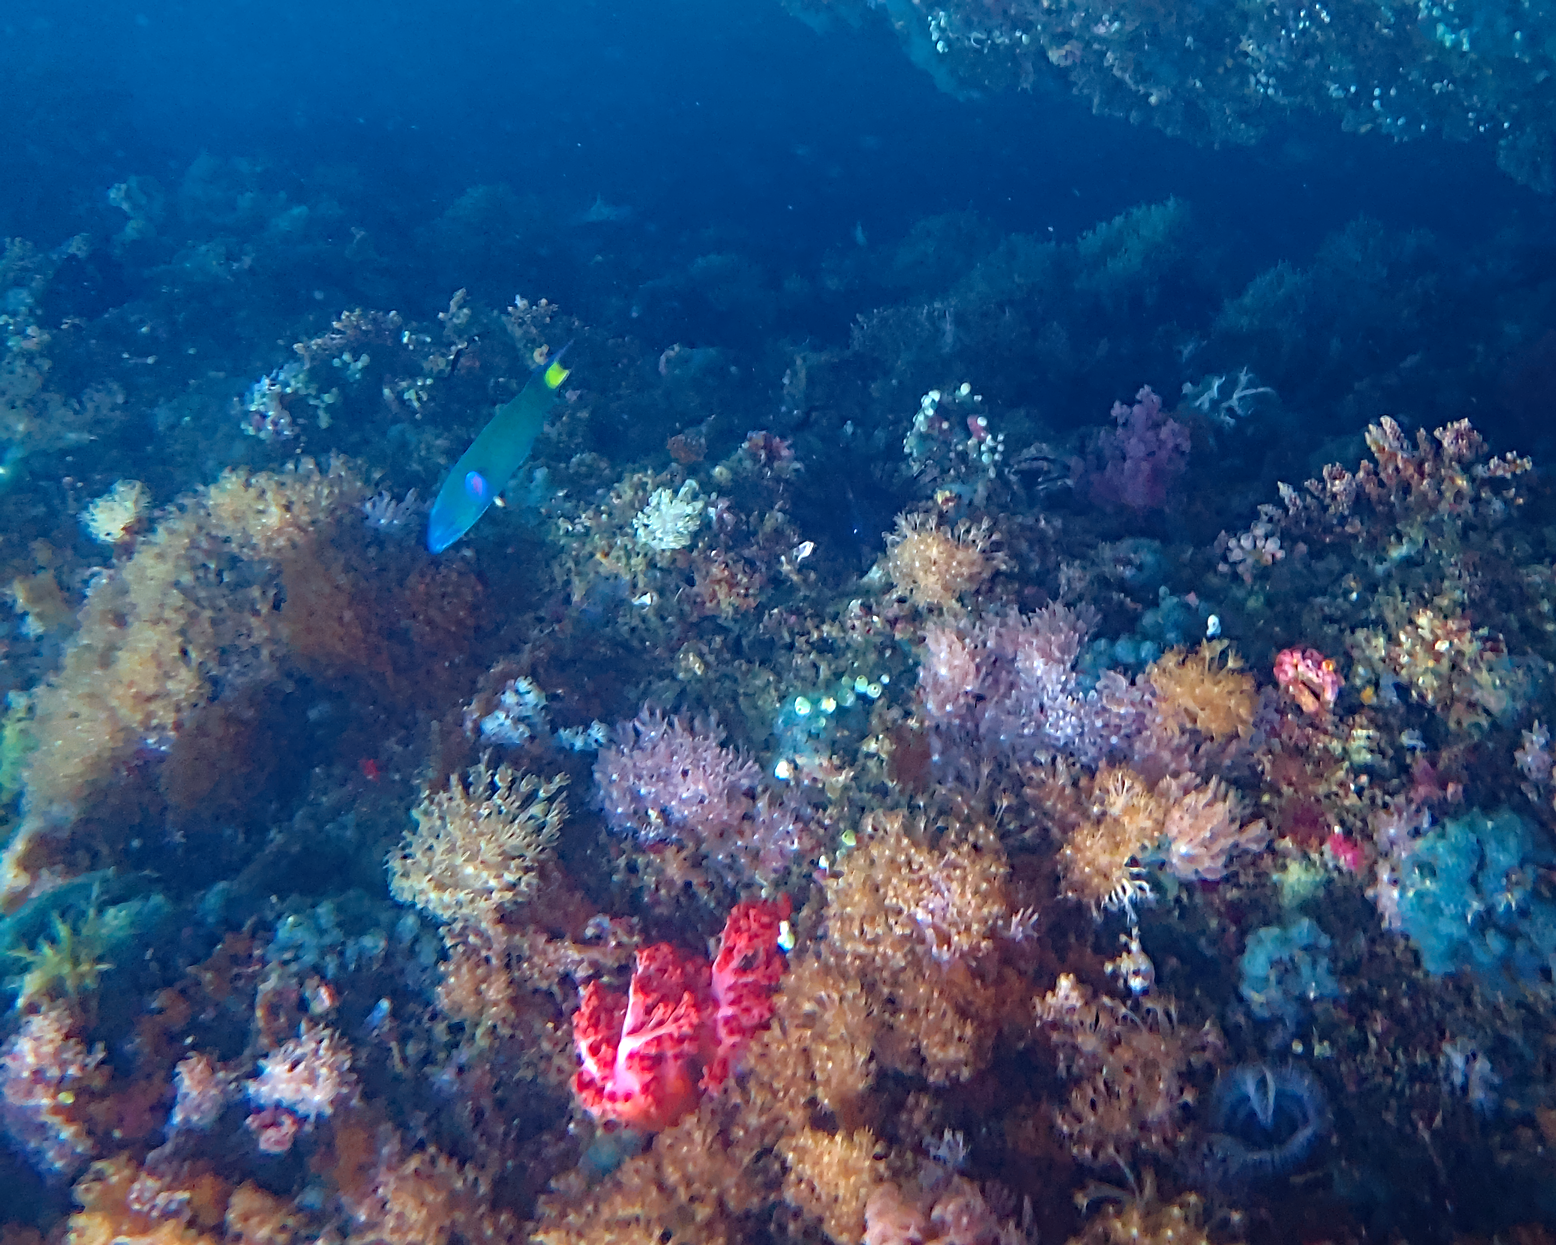
Thalassoma lunare (Moon Wrasse)